Hallsands

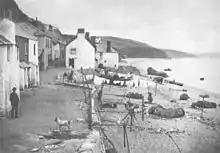
Hallsands in 1885.

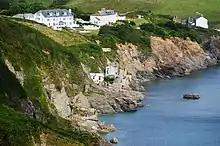
Destroyed houses at Hallsands (beneath the cliffs) and Trout's Hotel and the Coastguard Cottages (on the cliff)

In the 1890s, following a scheme proposed by Sir John Jackson, it was decided to expand the naval dockyard at Keyham, near Plymouth, and dredging began offshore from Hallsands to provide sand and gravel for its construction. Soon, up to 1,600 tons of material was being removed each day, and the level of the beach began to drop, much to the alarm of local residents. The protests also included concerns that crab pots would be damaged and disturbance to the fish stocks. The Board of Trade agreed to establish a local inquiry in response to protests from villagers, who feared that the dredging might destabilise the beach and thereby threaten the village. The inquiry found that the activity was not likely to pose a significant threat to the village, so dredging continued. A payment of £125 per year to the fishers were given as compensation for the interference with fishing.